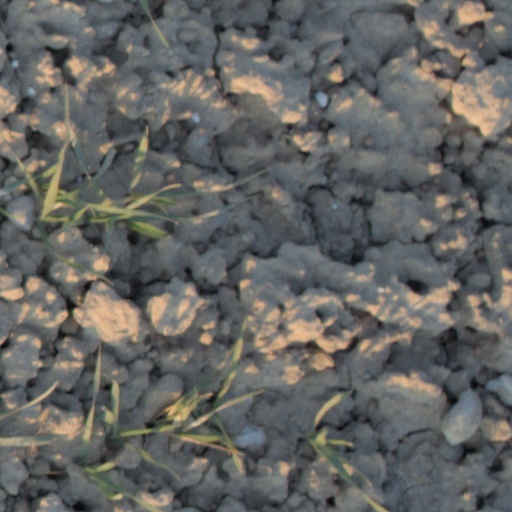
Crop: wheat